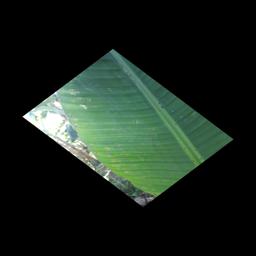
Label: BLACK SIGATOKA